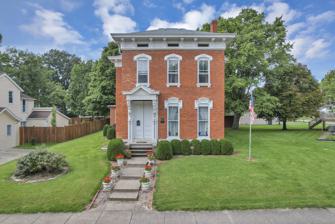
Building: Samuel N. Patterson House
Country: United States of America
Year built: 1875
Historic house in Ohio, United States United States historic place Samuel N. Patterson House U.S. National Register of Historic Places Show map of Ohio Show map of the United States Location 364 N. King St, Xenia, Ohio , Ohio Coordinates 39°41′23″N 83°55′56″W / 39.68972°N 83.93222°W / 39.68972; -83.93222 Area 0.335 acre Built 1863 ( 1863 ) Architect Samuel N. Patterson Architectural style Italianate NRHP reference No. 76001433 Added to NRHP June 3, 1976 The Samuel N. Patterson House is a historic residence in the city of Xenia , Ohio , United States .  Built in the 1860s, it was named a historic site in 1976. Samuel Patterson Born in 1818, Samuel Patterson moved with his family from Washington, D.C. to Winchester, Ohio when he was four years old.  At the age of twenty-eight, he migrated to Xenia, where he became an important local businessman.  Although he entered into partnership with another man, Tobias Drees, in the ownership of a local mill, he sought to make himself known as a carpenter . Eventually, Patterson developed a strong reputation for his multiple artistic abilities, including wood carving . House Patterson arranged for the construction of his house on the upscale North King Street around 1863.Local newspaper "Xenia Torchlight" states in the April 29th 1863 edition "In the north-west part of the city, Samuel Patterson has his new residence nearly ready for the brick mason". Built of brick with a limestone foundation , the two-story house includes elements of stone and metal. The interior is particularly significant because of elements such as a unique music alcove with decorative woodwork, as well as ornate original walnut and butternut (white walnut) woodwork throughout the house. Preservation On 3 April 1974, much of Xenia's near north side was destroyed by one of the worst tornadoes on record .  The Patterson House fared better than most; it was severely damaged, but the owner chose to restore it rather than completing the demolition. Two years later, it was listed on the National Register of Historic Places , qualifying because of its historically significant architecture.  Another house on North King that survived the tornado, known as the Millen-Schmidt House , is located two blocks to the south; it too was listed on the National Register in 1976. References